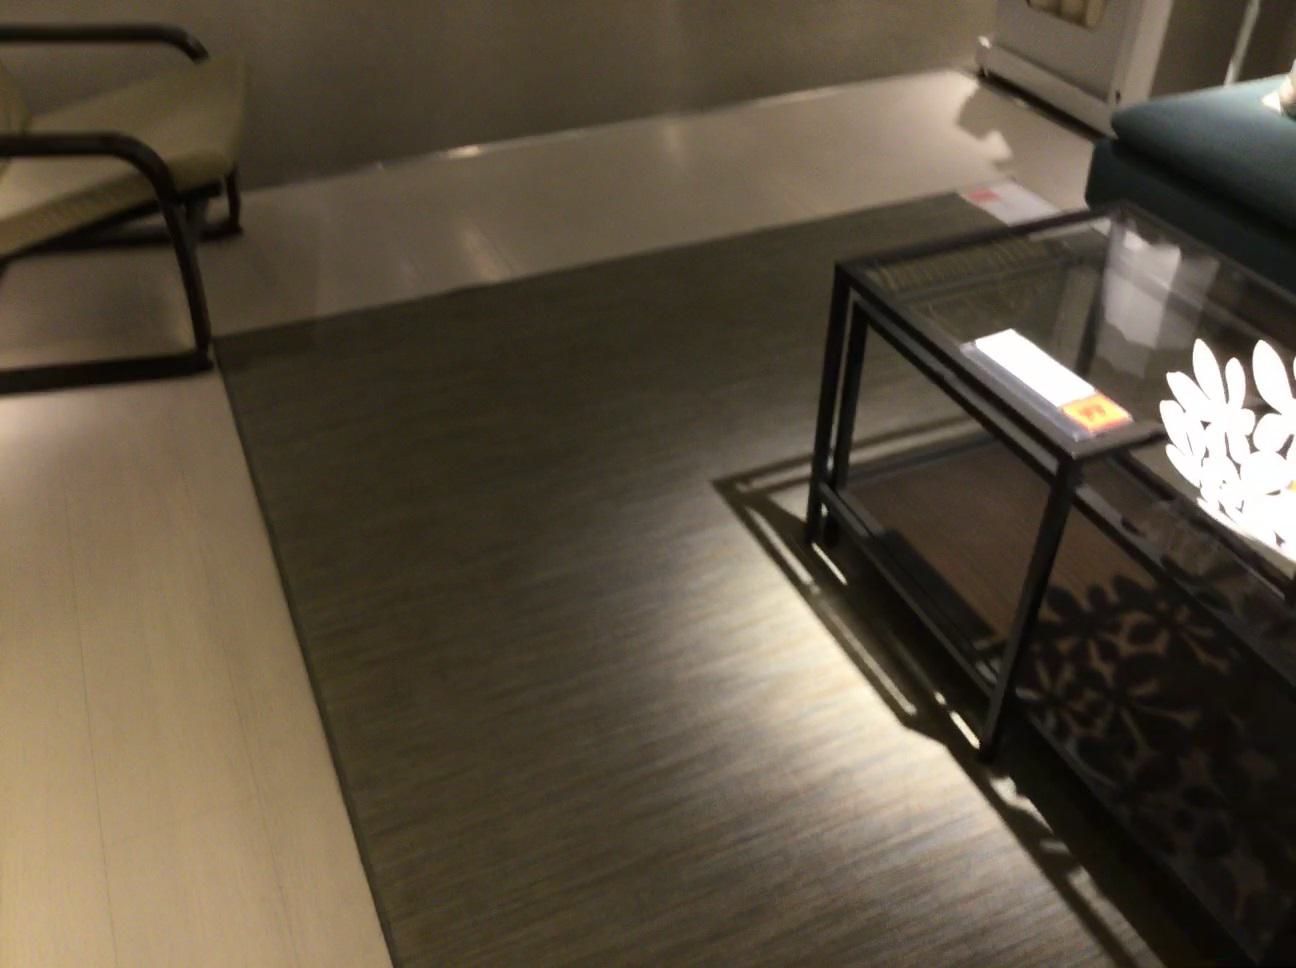
Question: In the image, there is the paper. Pinpoint several points within the vacant space situated left of the paper from the world's perspective. Your final answer should be formatted as a list of tuples, i.e. [(x1, y1), ...], where each tuple contains the x and y coordinates of a point satisfying the conditions above. The coordinates should be between 0 and 1, indicating the normalized pixel locations of the points.
Answer: [(0.594, 0.211), (0.549, 0.225), (0.576, 0.253), (0.528, 0.270), (0.478, 0.286), (0.604, 0.283), (0.555, 0.301), (0.503, 0.319), (0.449, 0.338), (0.584, 0.335), (0.530, 0.354), (0.475, 0.376), (0.416, 0.398), (0.560, 0.395), (0.502, 0.417), (0.441, 0.442), (0.594, 0.438), (0.533, 0.464), (0.470, 0.491), (0.568, 0.515), (0.502, 0.545), (0.607, 0.573), (0.538, 0.607), (0.652, 0.639), (0.579, 0.678), (0.702, 0.715), (0.626, 0.758)]